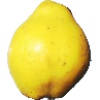
Label: Quince 1